Chhota Bheem: Kung Fu Dhamaka

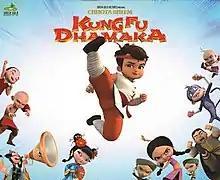
Theatrical release poster

Chhota Bheem: Kung Fu Dhamaka is a 2019 Indian animated martial arts film directed and produced by Rajiv Chilaka. The film is based on the characters Chhota Bheem and his friends and is the fourth theatrical film of "Chhota Bheem".